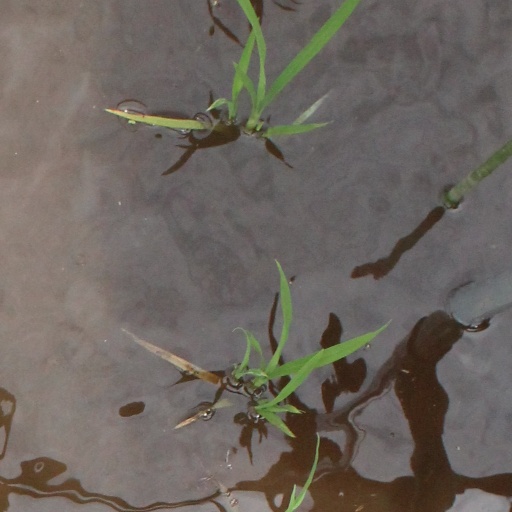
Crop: rice